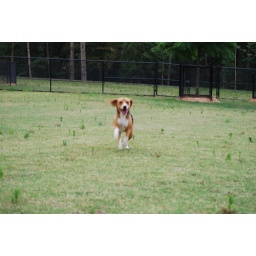
Jera was as fast as lightning, and she absolutely ADORED running in the dog park